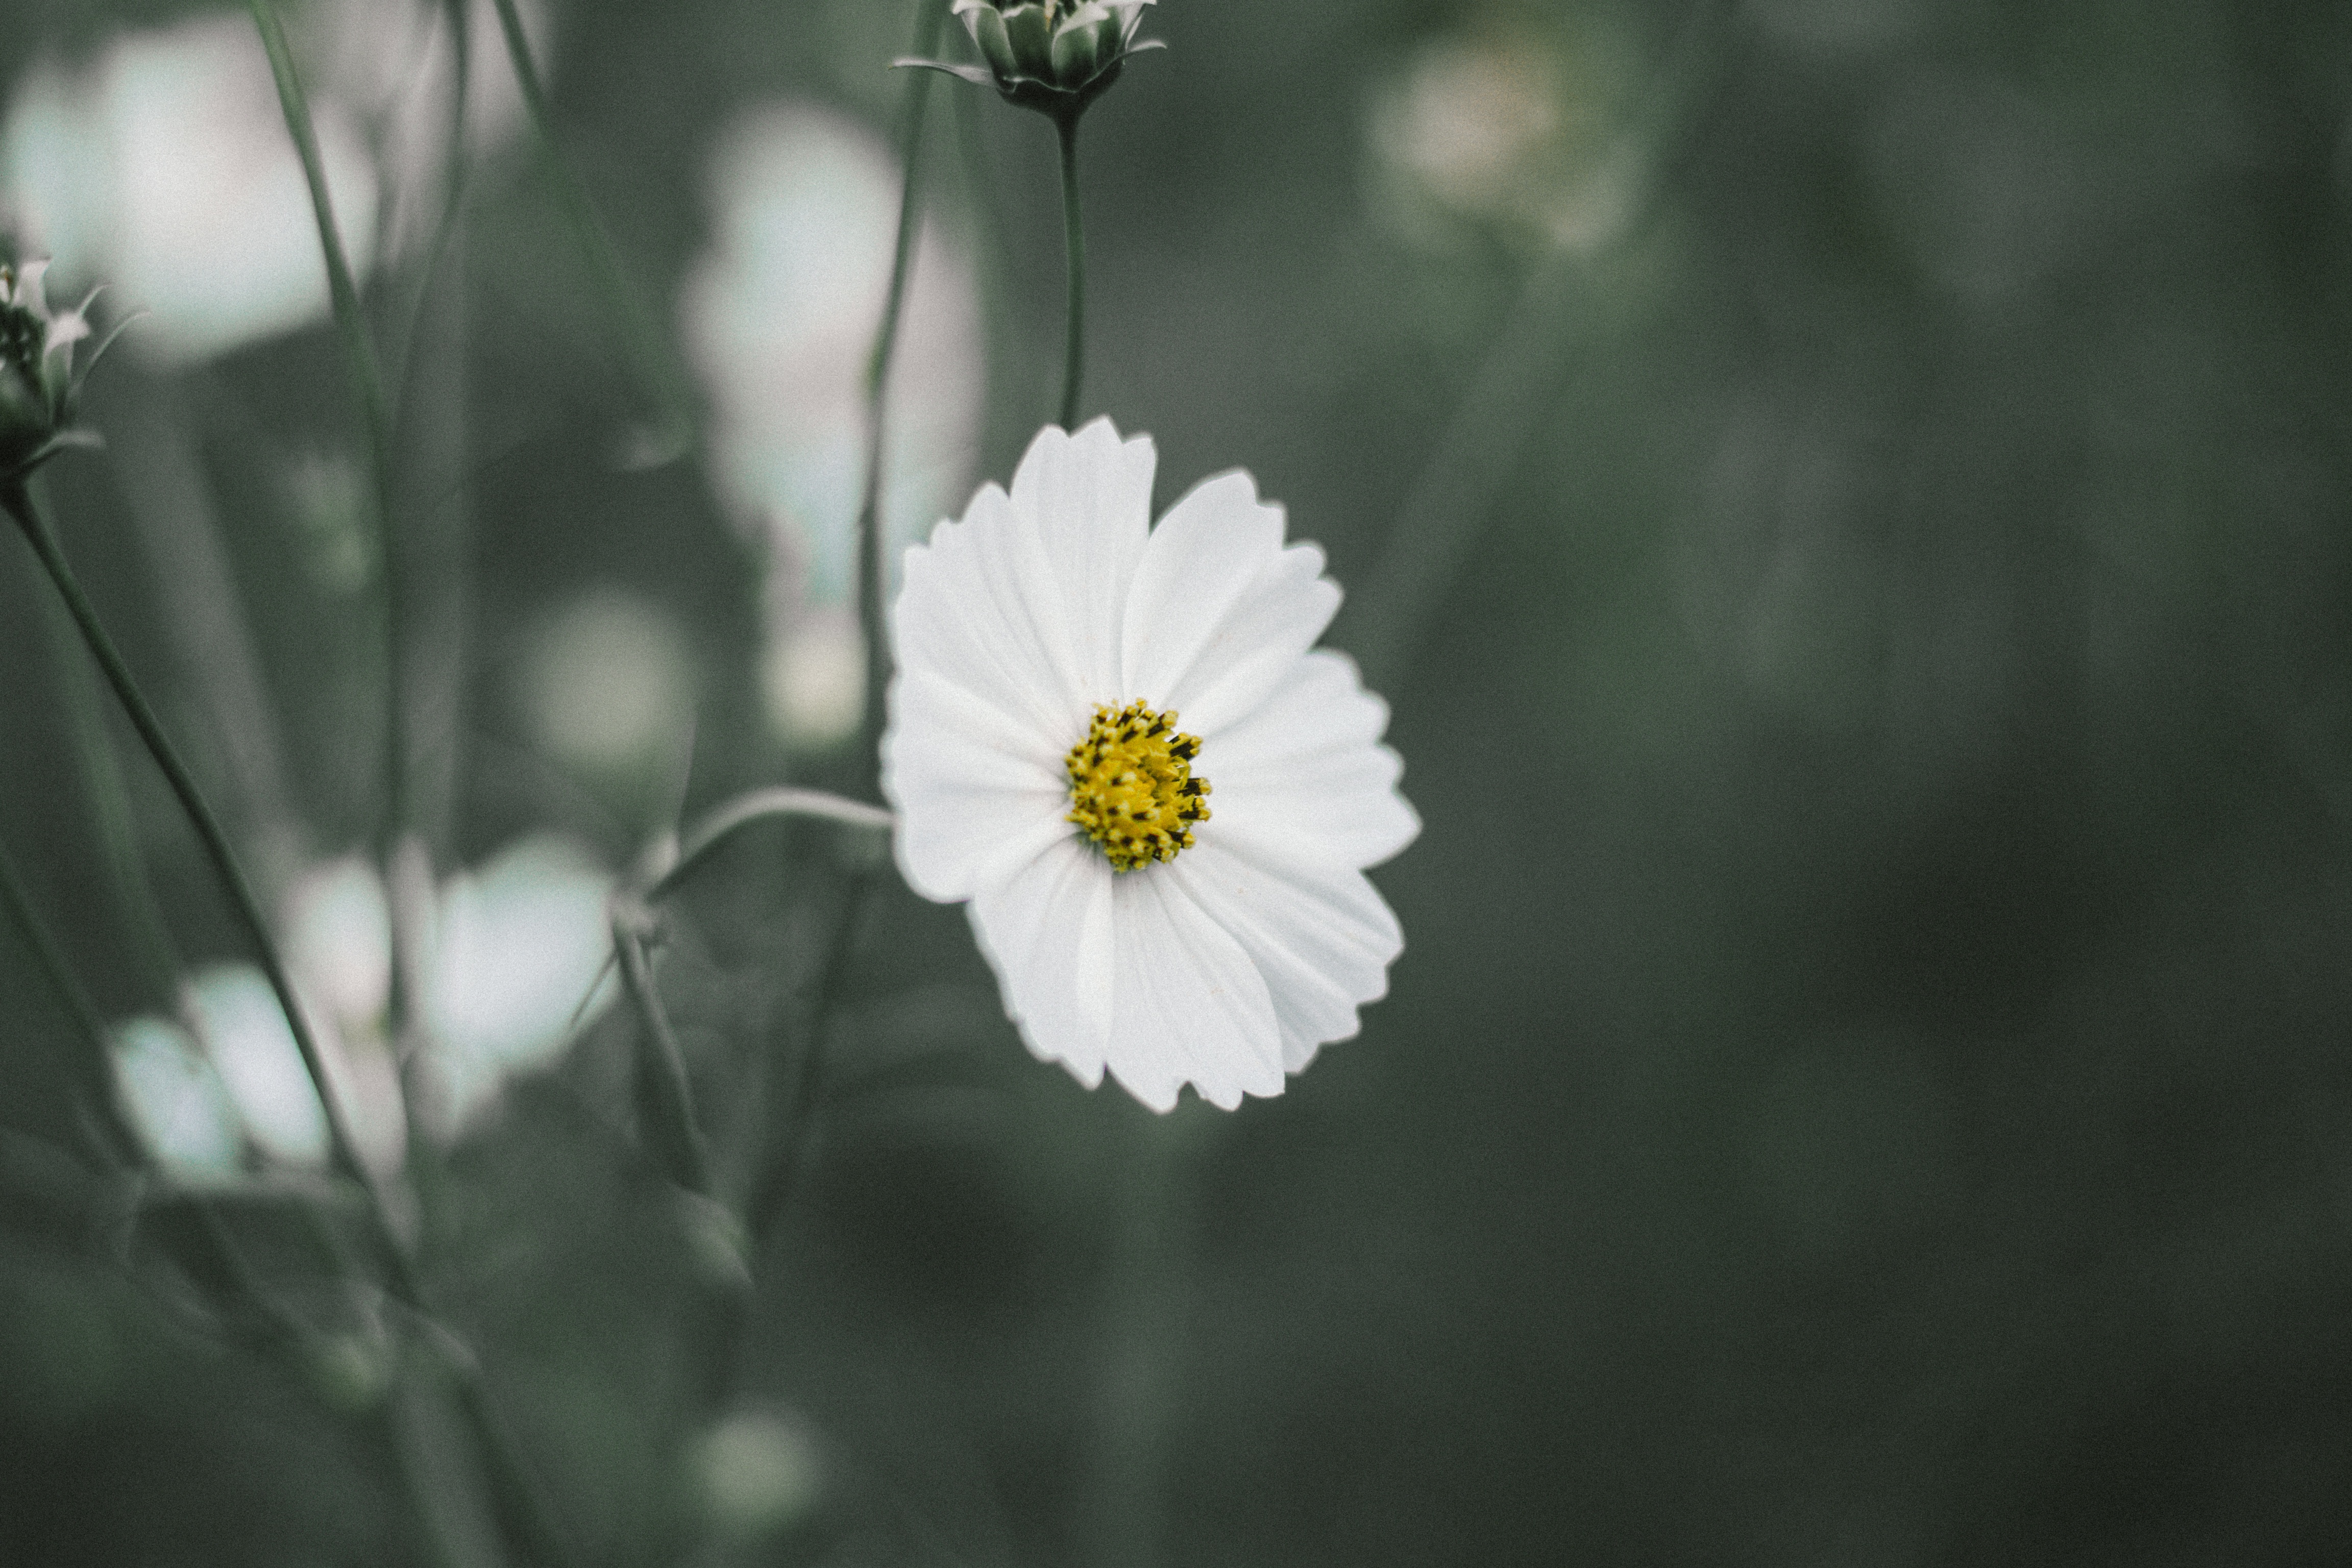
flower, plant, black and white, flora, daisy, photography, oxeye daisy, macro photography, land plant, close up, petal, daisy family, flowering plant, blossom, monochrome, monochrome photography, sunlight, plant stem, garden cosmos, wildflower